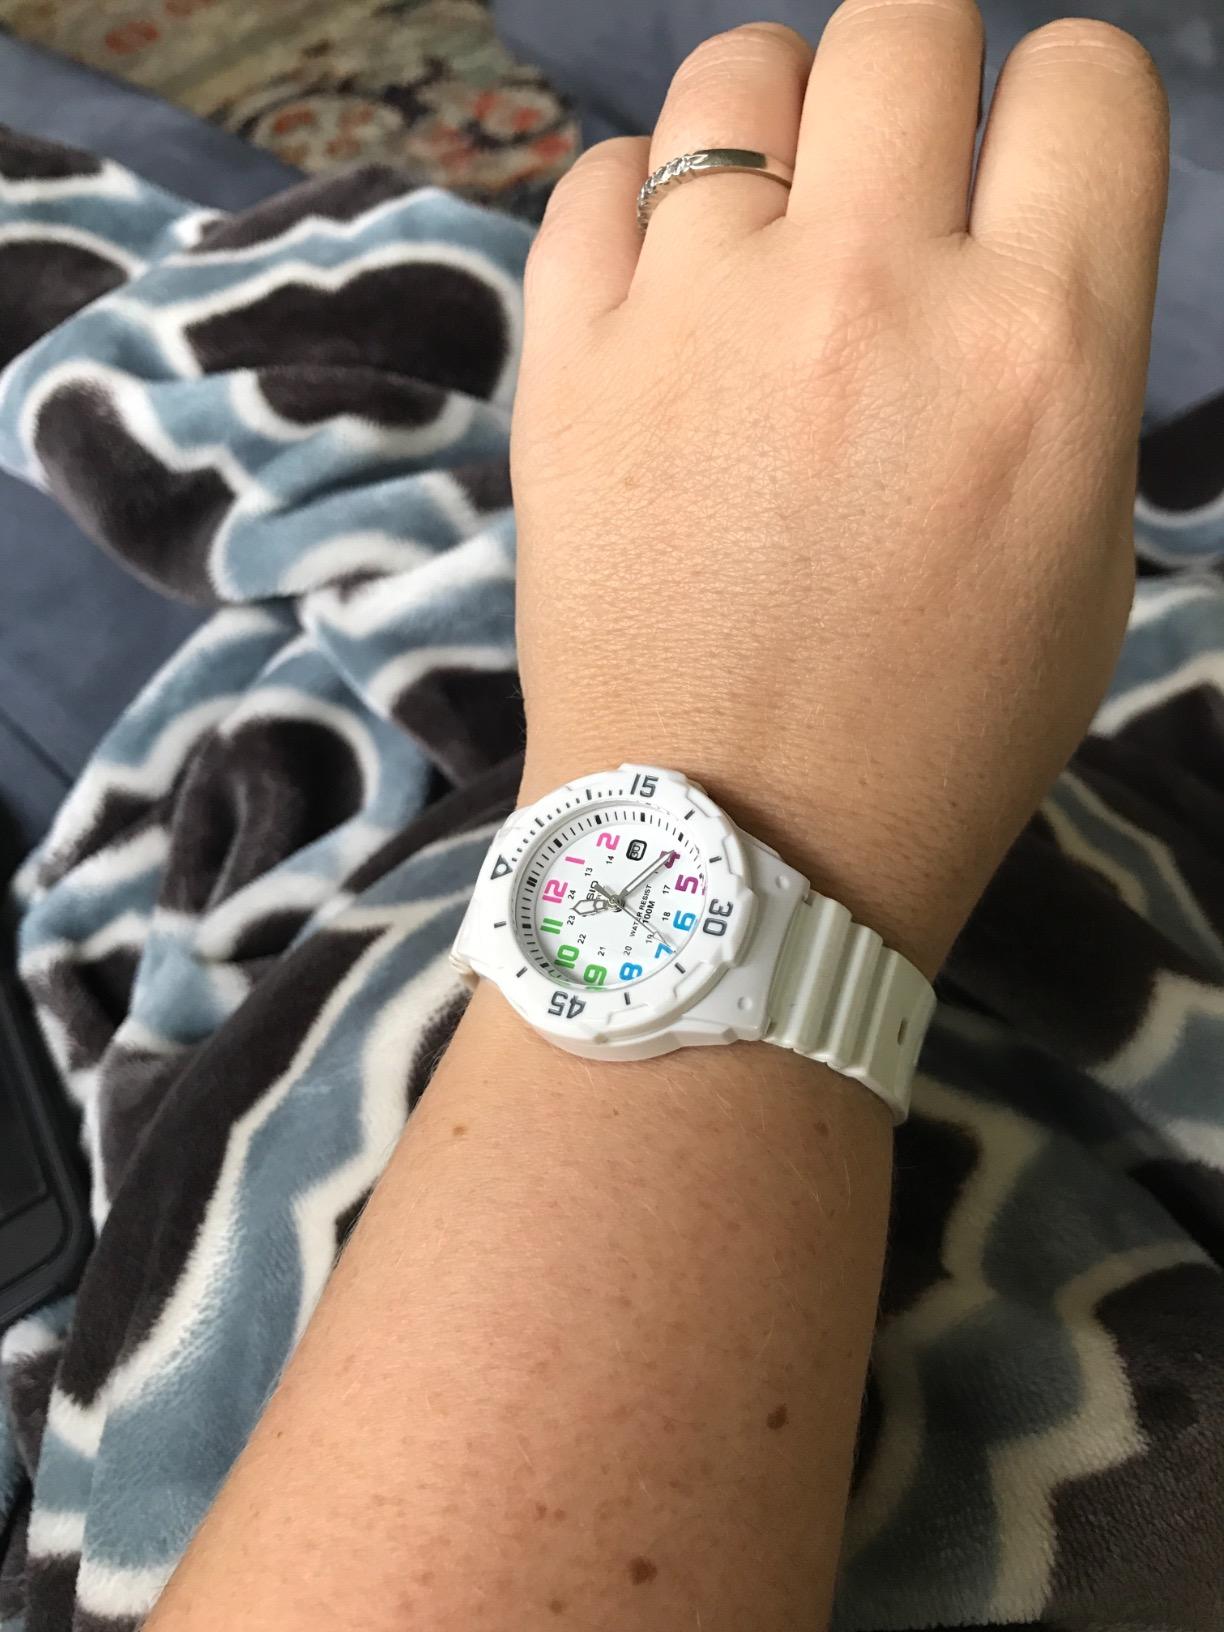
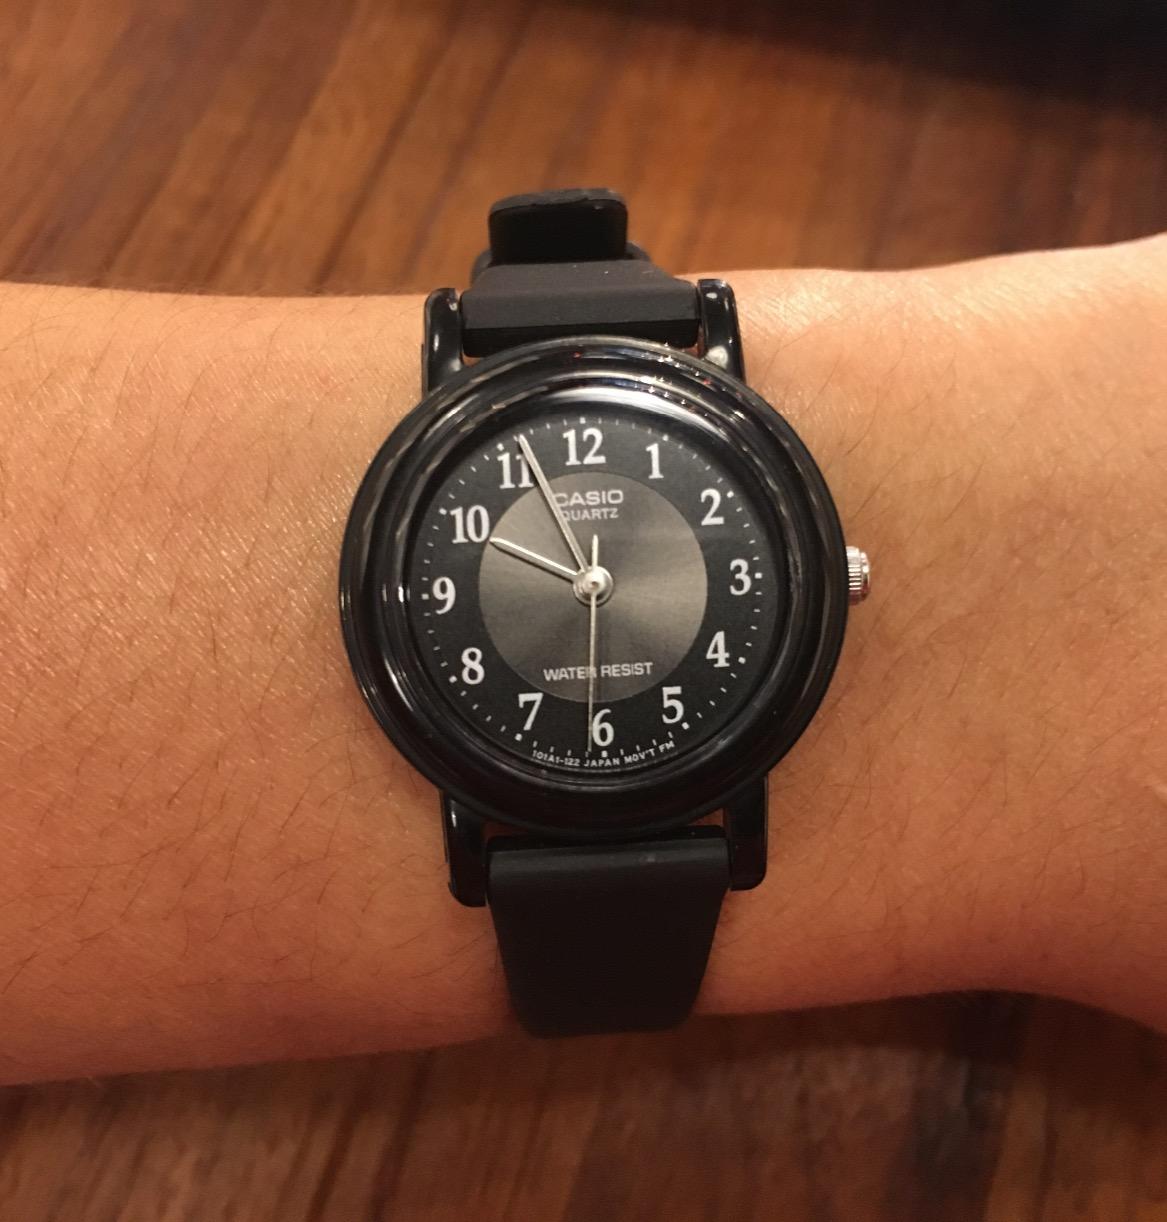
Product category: accessories_watch
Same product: no